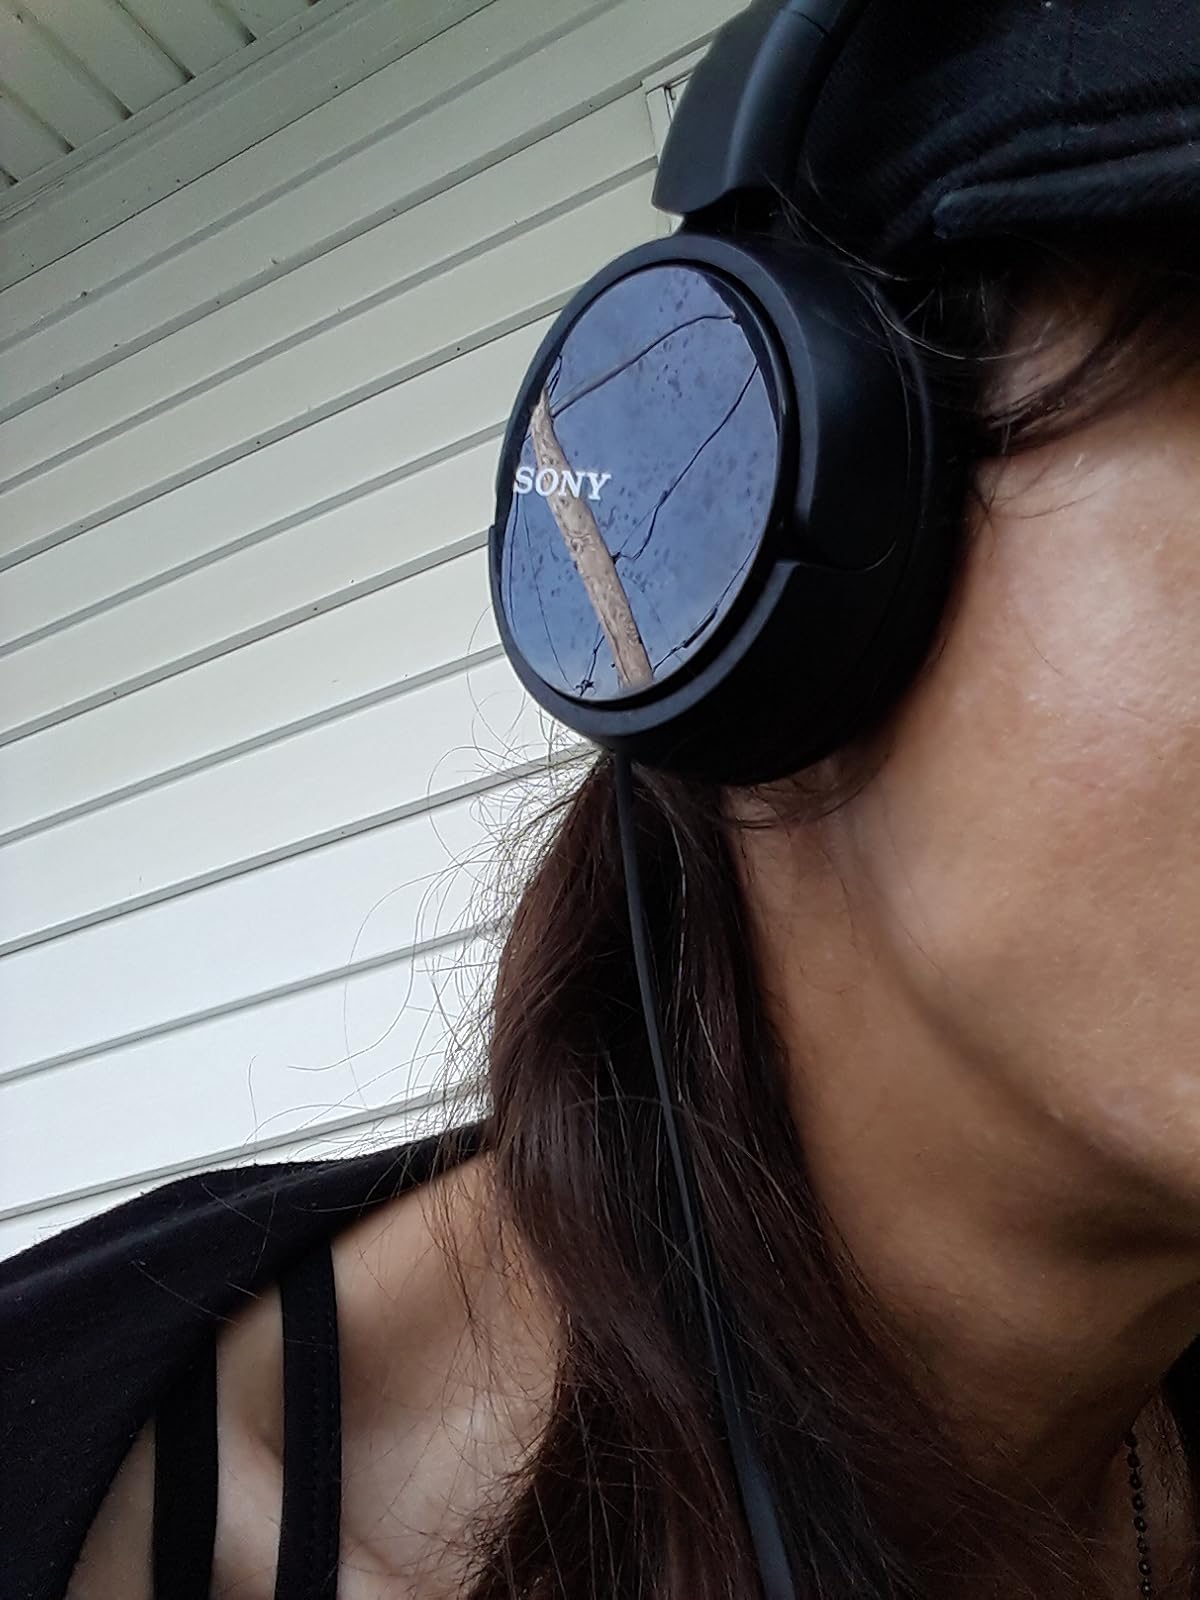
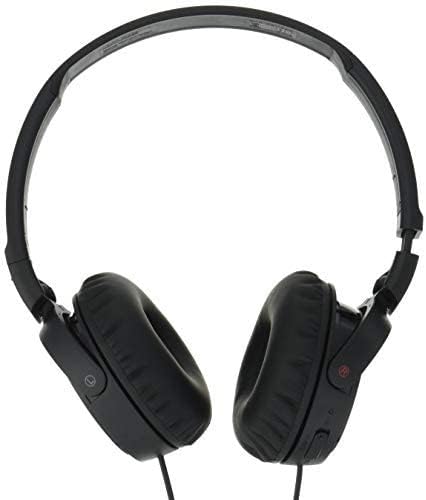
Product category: headphones
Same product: yes